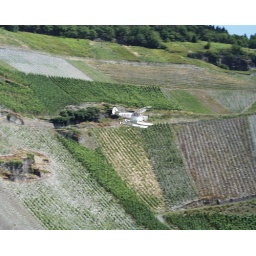
Wasserflugzeug im Moseltal zwischen Bernkastel-Kues und Traben-Trarbach. - Water airplane in the canyon of the Mosel river